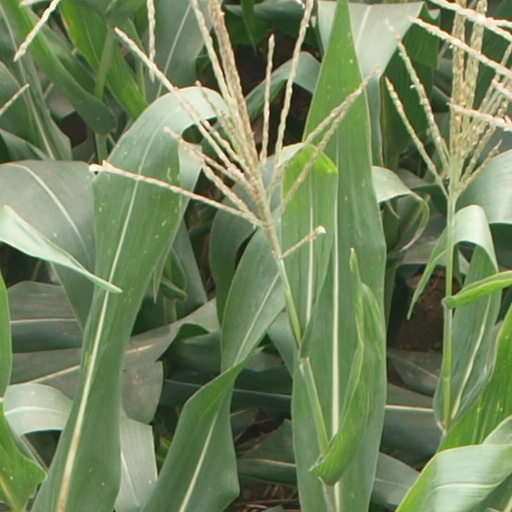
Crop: maize; corn